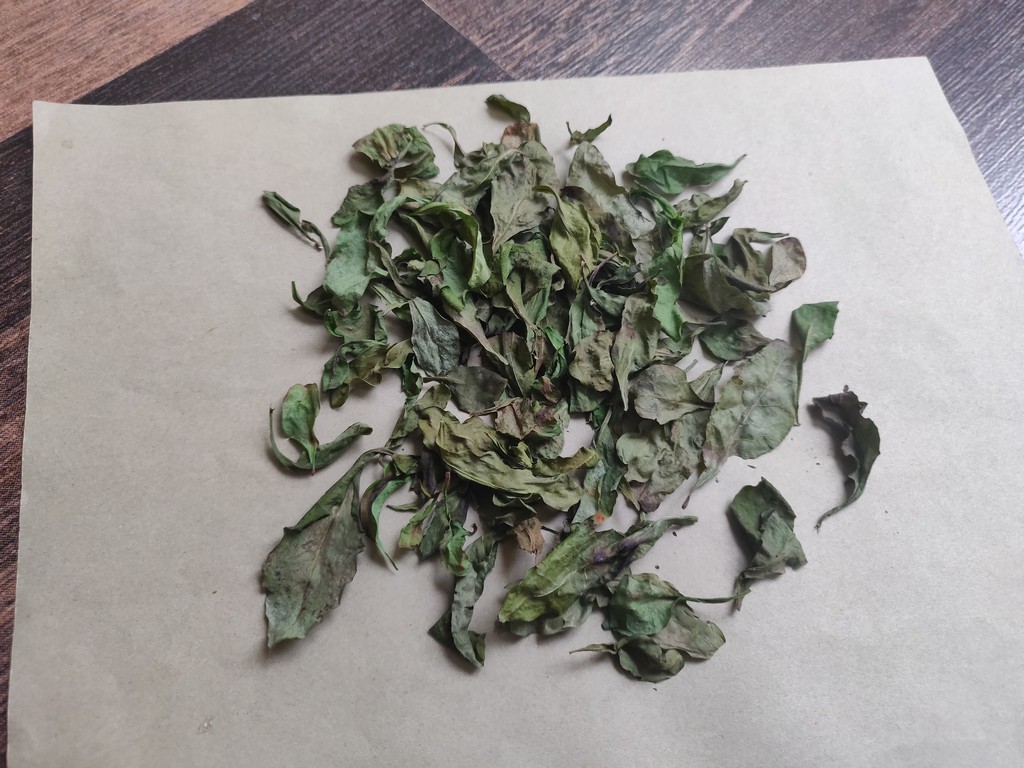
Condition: Dried
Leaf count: multiple
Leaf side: unknown